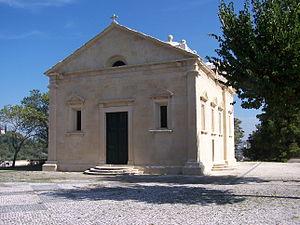
João de Castilho est un architecte portugais originaire de la Cantabrie, né dans la localité Castillo Siete Villas, situé dans la commune d'Arnuero vers 1470, mort avant 1553, probablement en 1552.
Cet article recense les monuments nationaux du district de Santarém, au Portugal.
Diogo de Torralva est un sculpteur et architecte portugais du XVIᵉ siècle. Ses origines exactes sont inconnues.